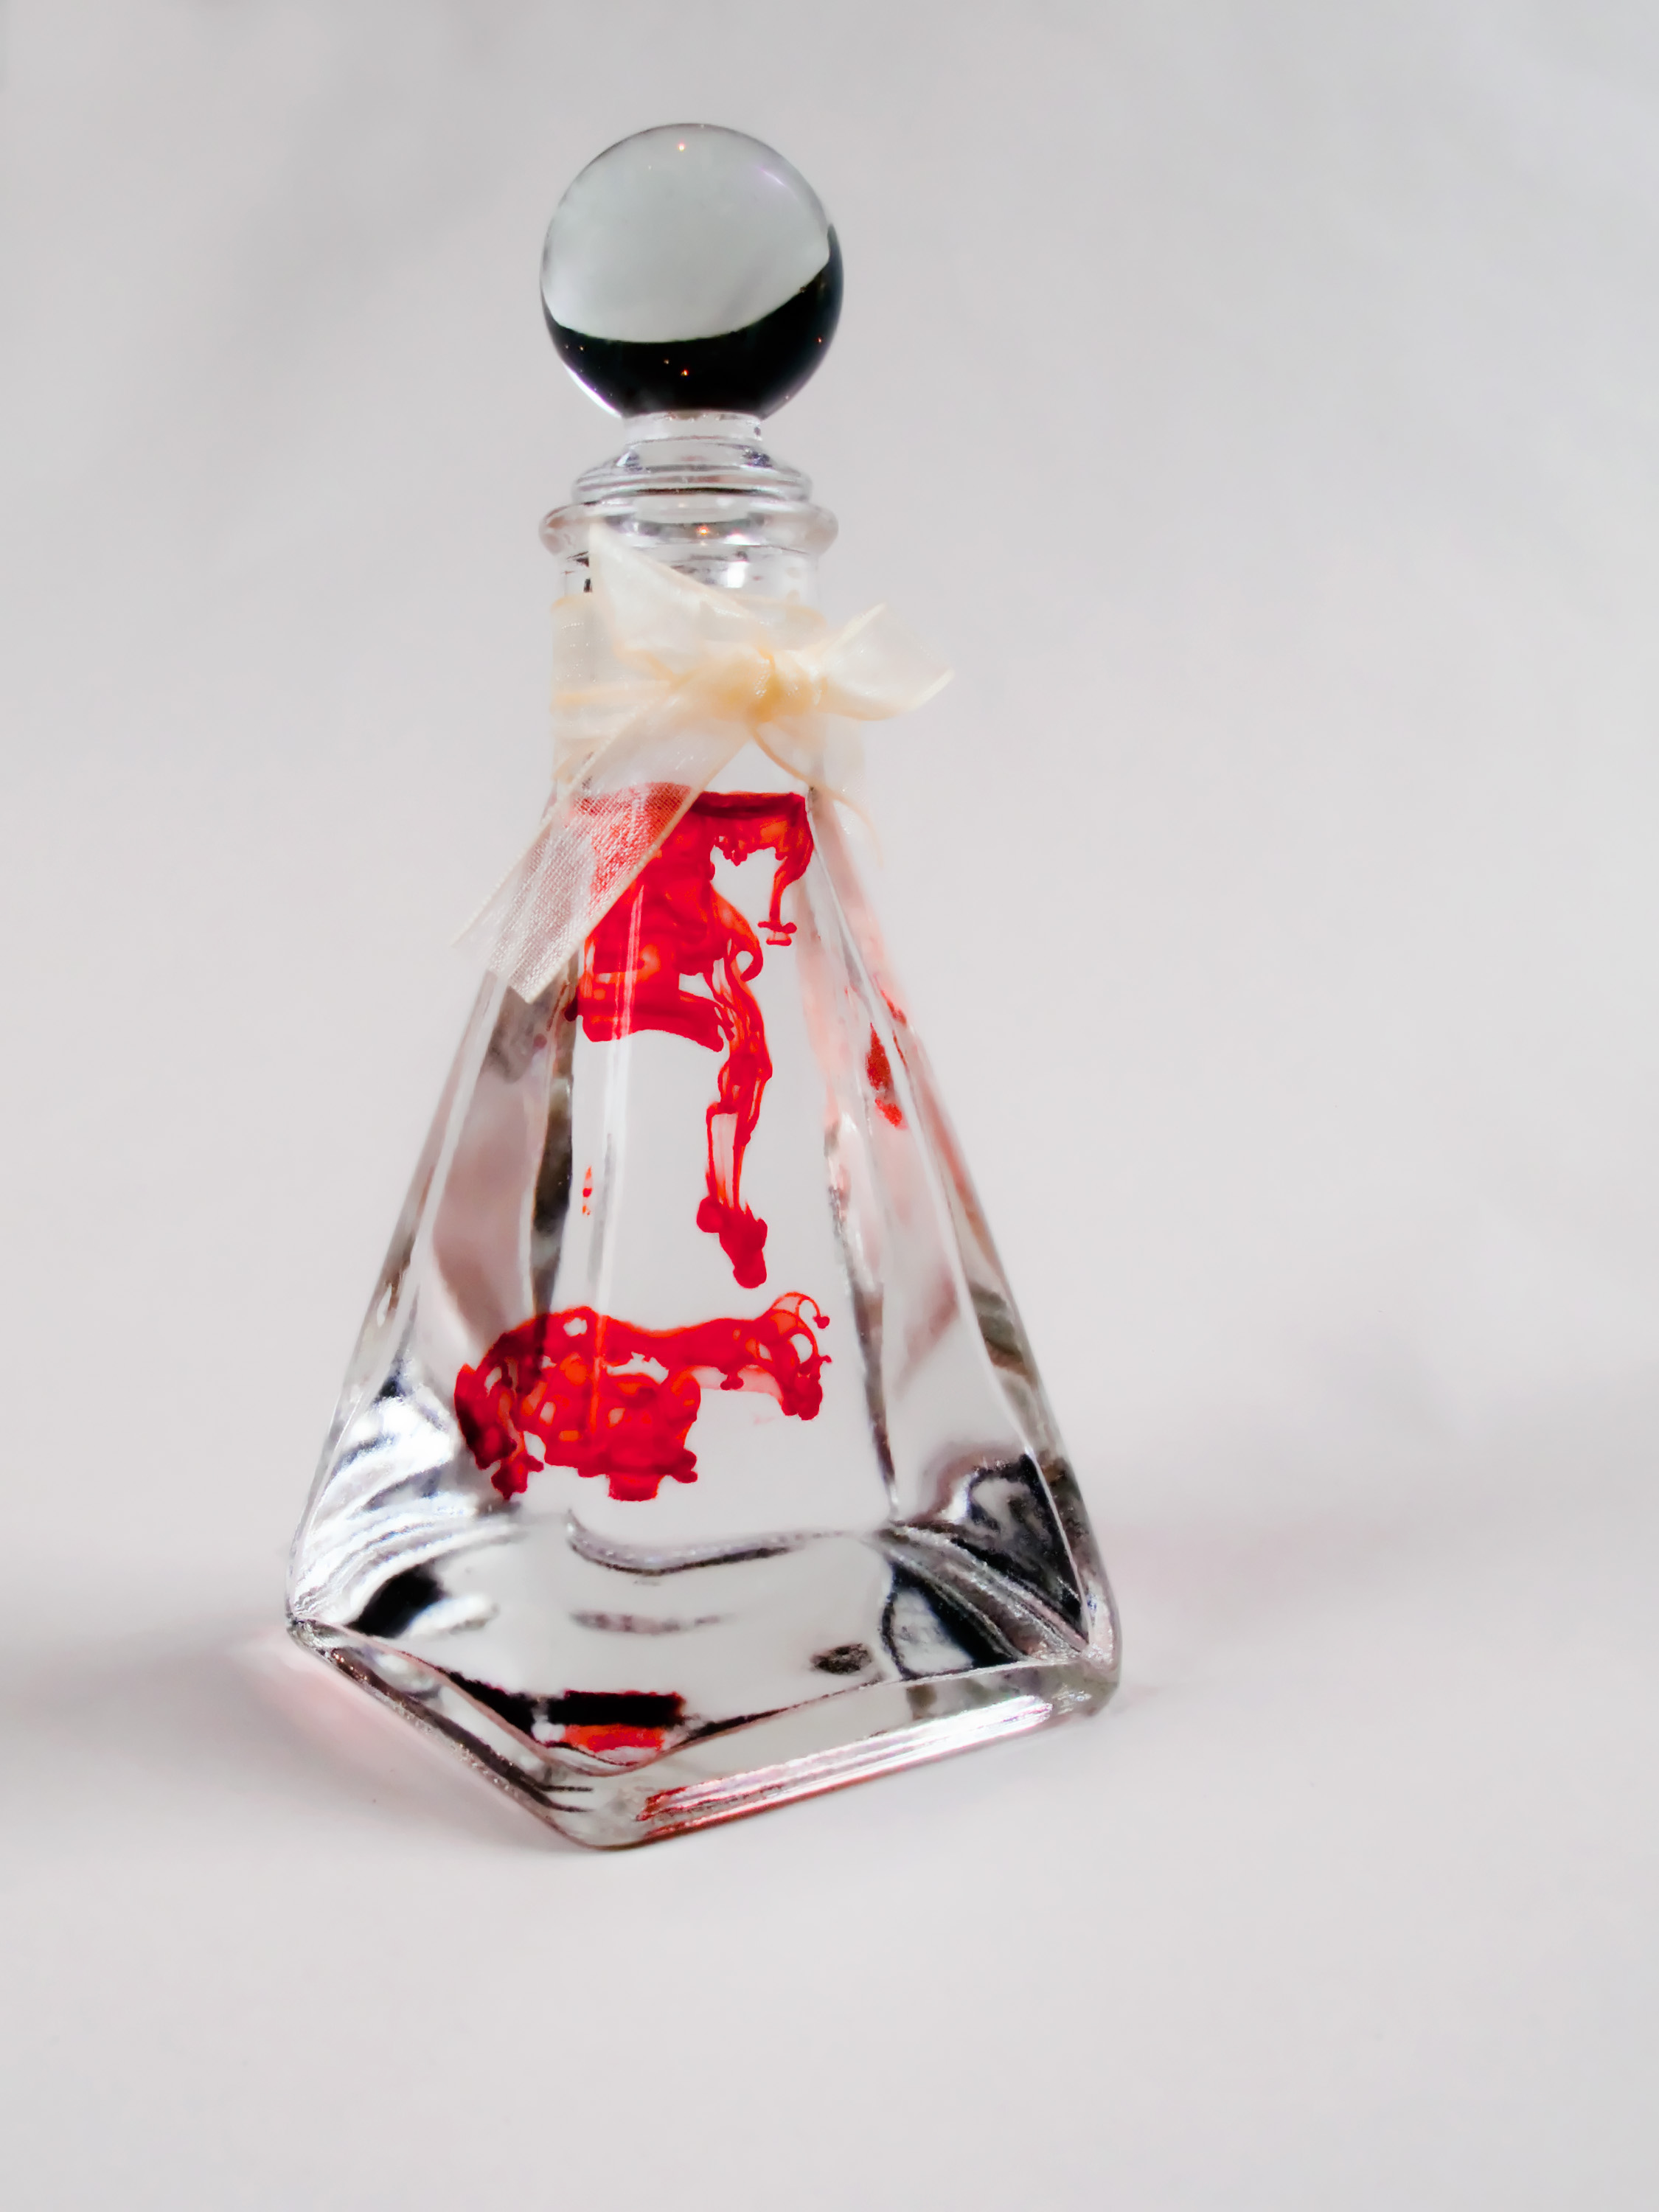
glass, bottle, glass bottle, perfume, cosmetics, distilled beverage, drinkware